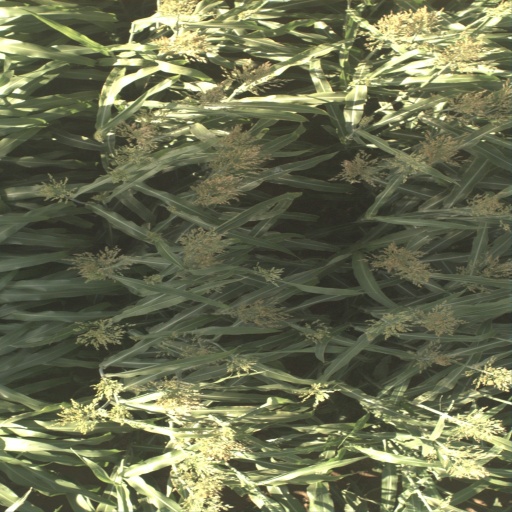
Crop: sorghum